SMS Oldenburg (1884)

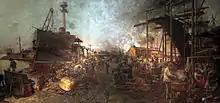
Carl Hochhaus: "Construction of the at the Vulcan Shipyard", 1886, Deutsches Historisches Museum

On 3 March 1887, was recommissioned to serve with the active squadron that year. In June, Germany began work on the Kaiser Wilhelm Canal; was among the ships present during the celebration marking the event. was assigned to the training squadron for the maneuvers in August–September 1887, along with and . The majority of the exercises were focused in the Baltic, but the fleet did conduct maneuvers in the North Sea for eight days in September. was decommissioned again for the winter on 21 October in Kiel. She remained out of service through 1888, and was recommissioned on 1 May 1889, under the command of "KzS" Ernst Aschmann. participated in the visit to Great Britain in August, where Wilhelm II took part in the Cowes Regatta. The ship was assigned to I Division with , , and the new cruiser . and the rest of the fleet joined the Royal Navy in a fleet review for Queen Victoria. After returning to Germany, the ships took part in the fleet maneuvers. was assigned as a guard ship on 14 September; she was also used as a training ship for engine room crews.